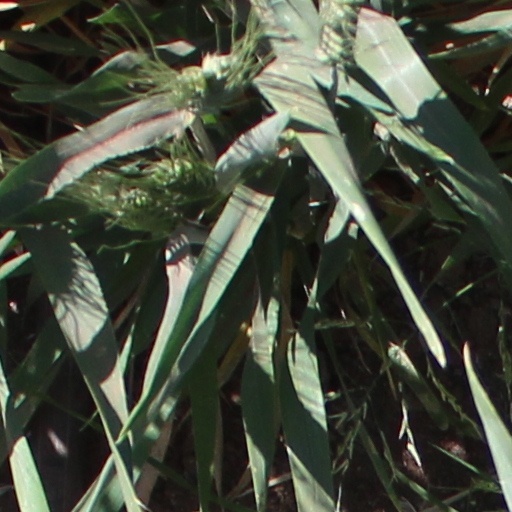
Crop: wheat